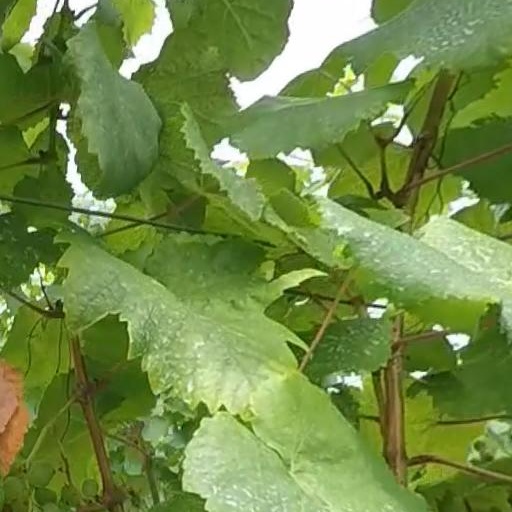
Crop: grape